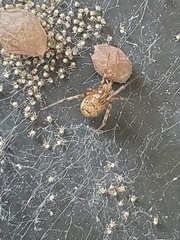
Species: Parasteatoda_tepidariorum